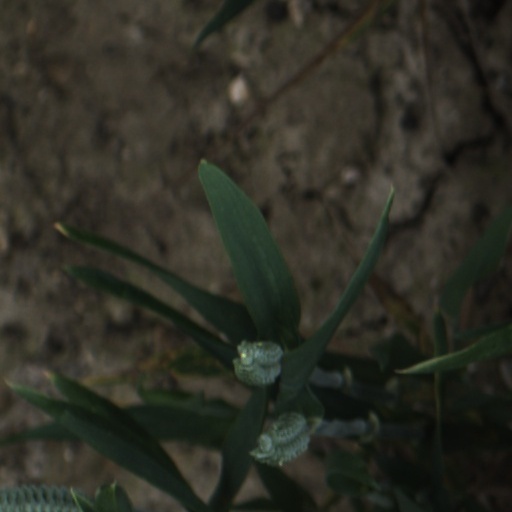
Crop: wheat